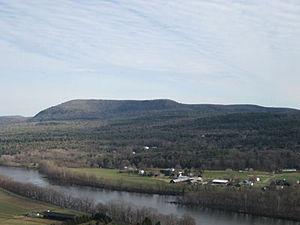
Vue sur le Mont Toby, Connecticut, USA.
Le mont Toby est le point culminant de l'arête rocheuse de Metacomet Ridge qui appartient aux Appalaches. Cette montagne est en grande partie constituée de collines boisées et s'étend dans l'État du Massachusetts. Sa base a une forme ovale et fait environ 3 km sur 5.
Metacomet Ridge est une longue arête rocheuse des Appalaches traversant sur 170 kilomètres de long l'État américain du Connecticut du sud au nord, jusqu'à celui du Massachusetts où elle culmine à 387 mètres d'altitude au mont Toby. Elle est composée de plusieurs chaînons et sommets isolés, seulement entrecoupés par le cours de quelques fleuves et rivières. Ils sont constitués soit de roches magmatiques soit de sédimentaires dont l'origine remonte à 200 millions d'années environ, par l'alternance d'émissions de laves volcaniques dues à l'ouverture d'un rift dans la région et de phases d'érosion. Ces caractéristiques offrent un écosystème riche avec une faune et une flore variées.